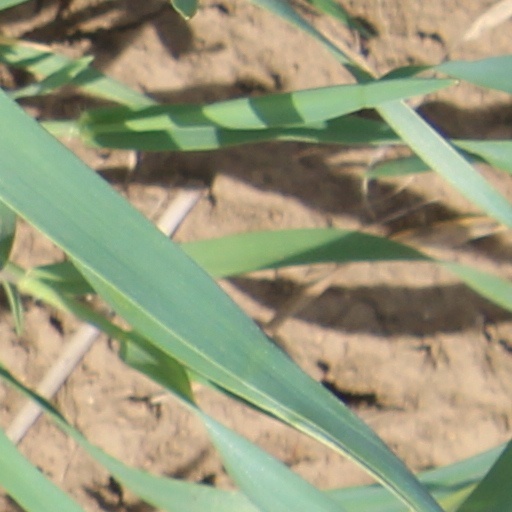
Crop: wheat